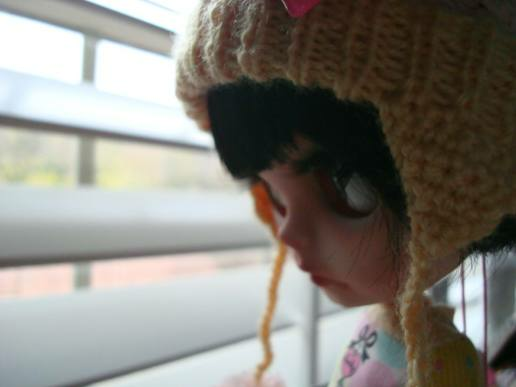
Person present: No